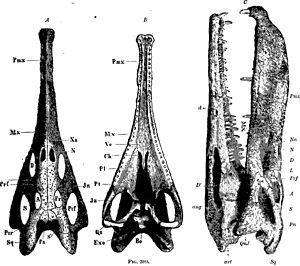
Les phytosaures sont un ordre de sauropsides diapsides fossiles du Trias supérieur ayant vécu en Inde, Amérique du Nord et Allemagne. Des découvertes plus récentes ont été effectuées en Thaïlande, au Maroc et à Madagascar. Les phytosaures sont des crurotarsiens, comme les actuels crocodiles. Ils ressemblaient d'ailleurs beaucoup aux crocodiles. Les phytosaures apparurent au Carnien. Ils s'éteignirent lors de la crise biologique de la fin du Trias. Depuis cette crise, les crocodiles sont les seuls crurotarsiens vivants. Les phytosaures contiennent les genres Parasuchus, Paleorhinus ainsi que les Euphytosauridae.